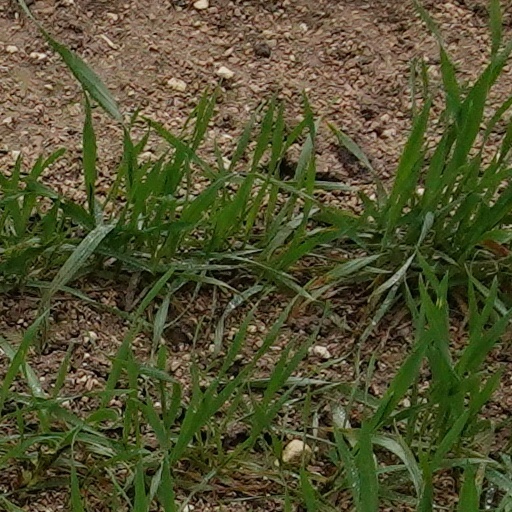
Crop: wheat